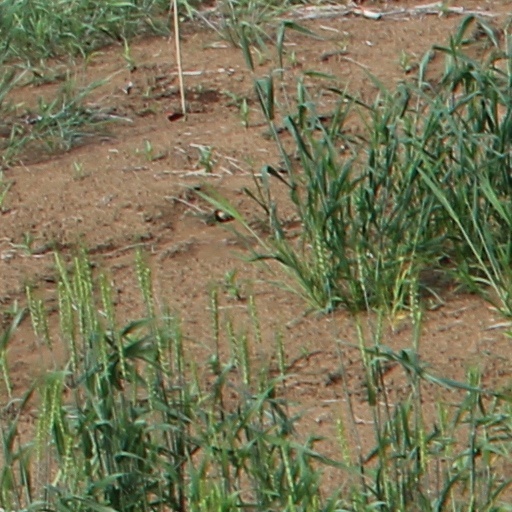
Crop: wheat